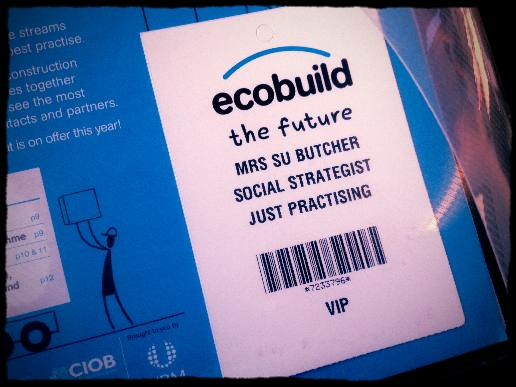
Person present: No